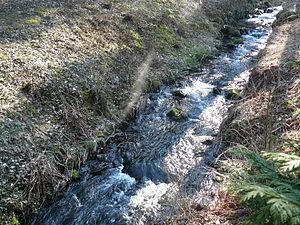
Le ruisseau du Rimbach
Rimbach-près-Guebwiller est une commune française située dans le département du Haut-Rhin, en région Grand Est.